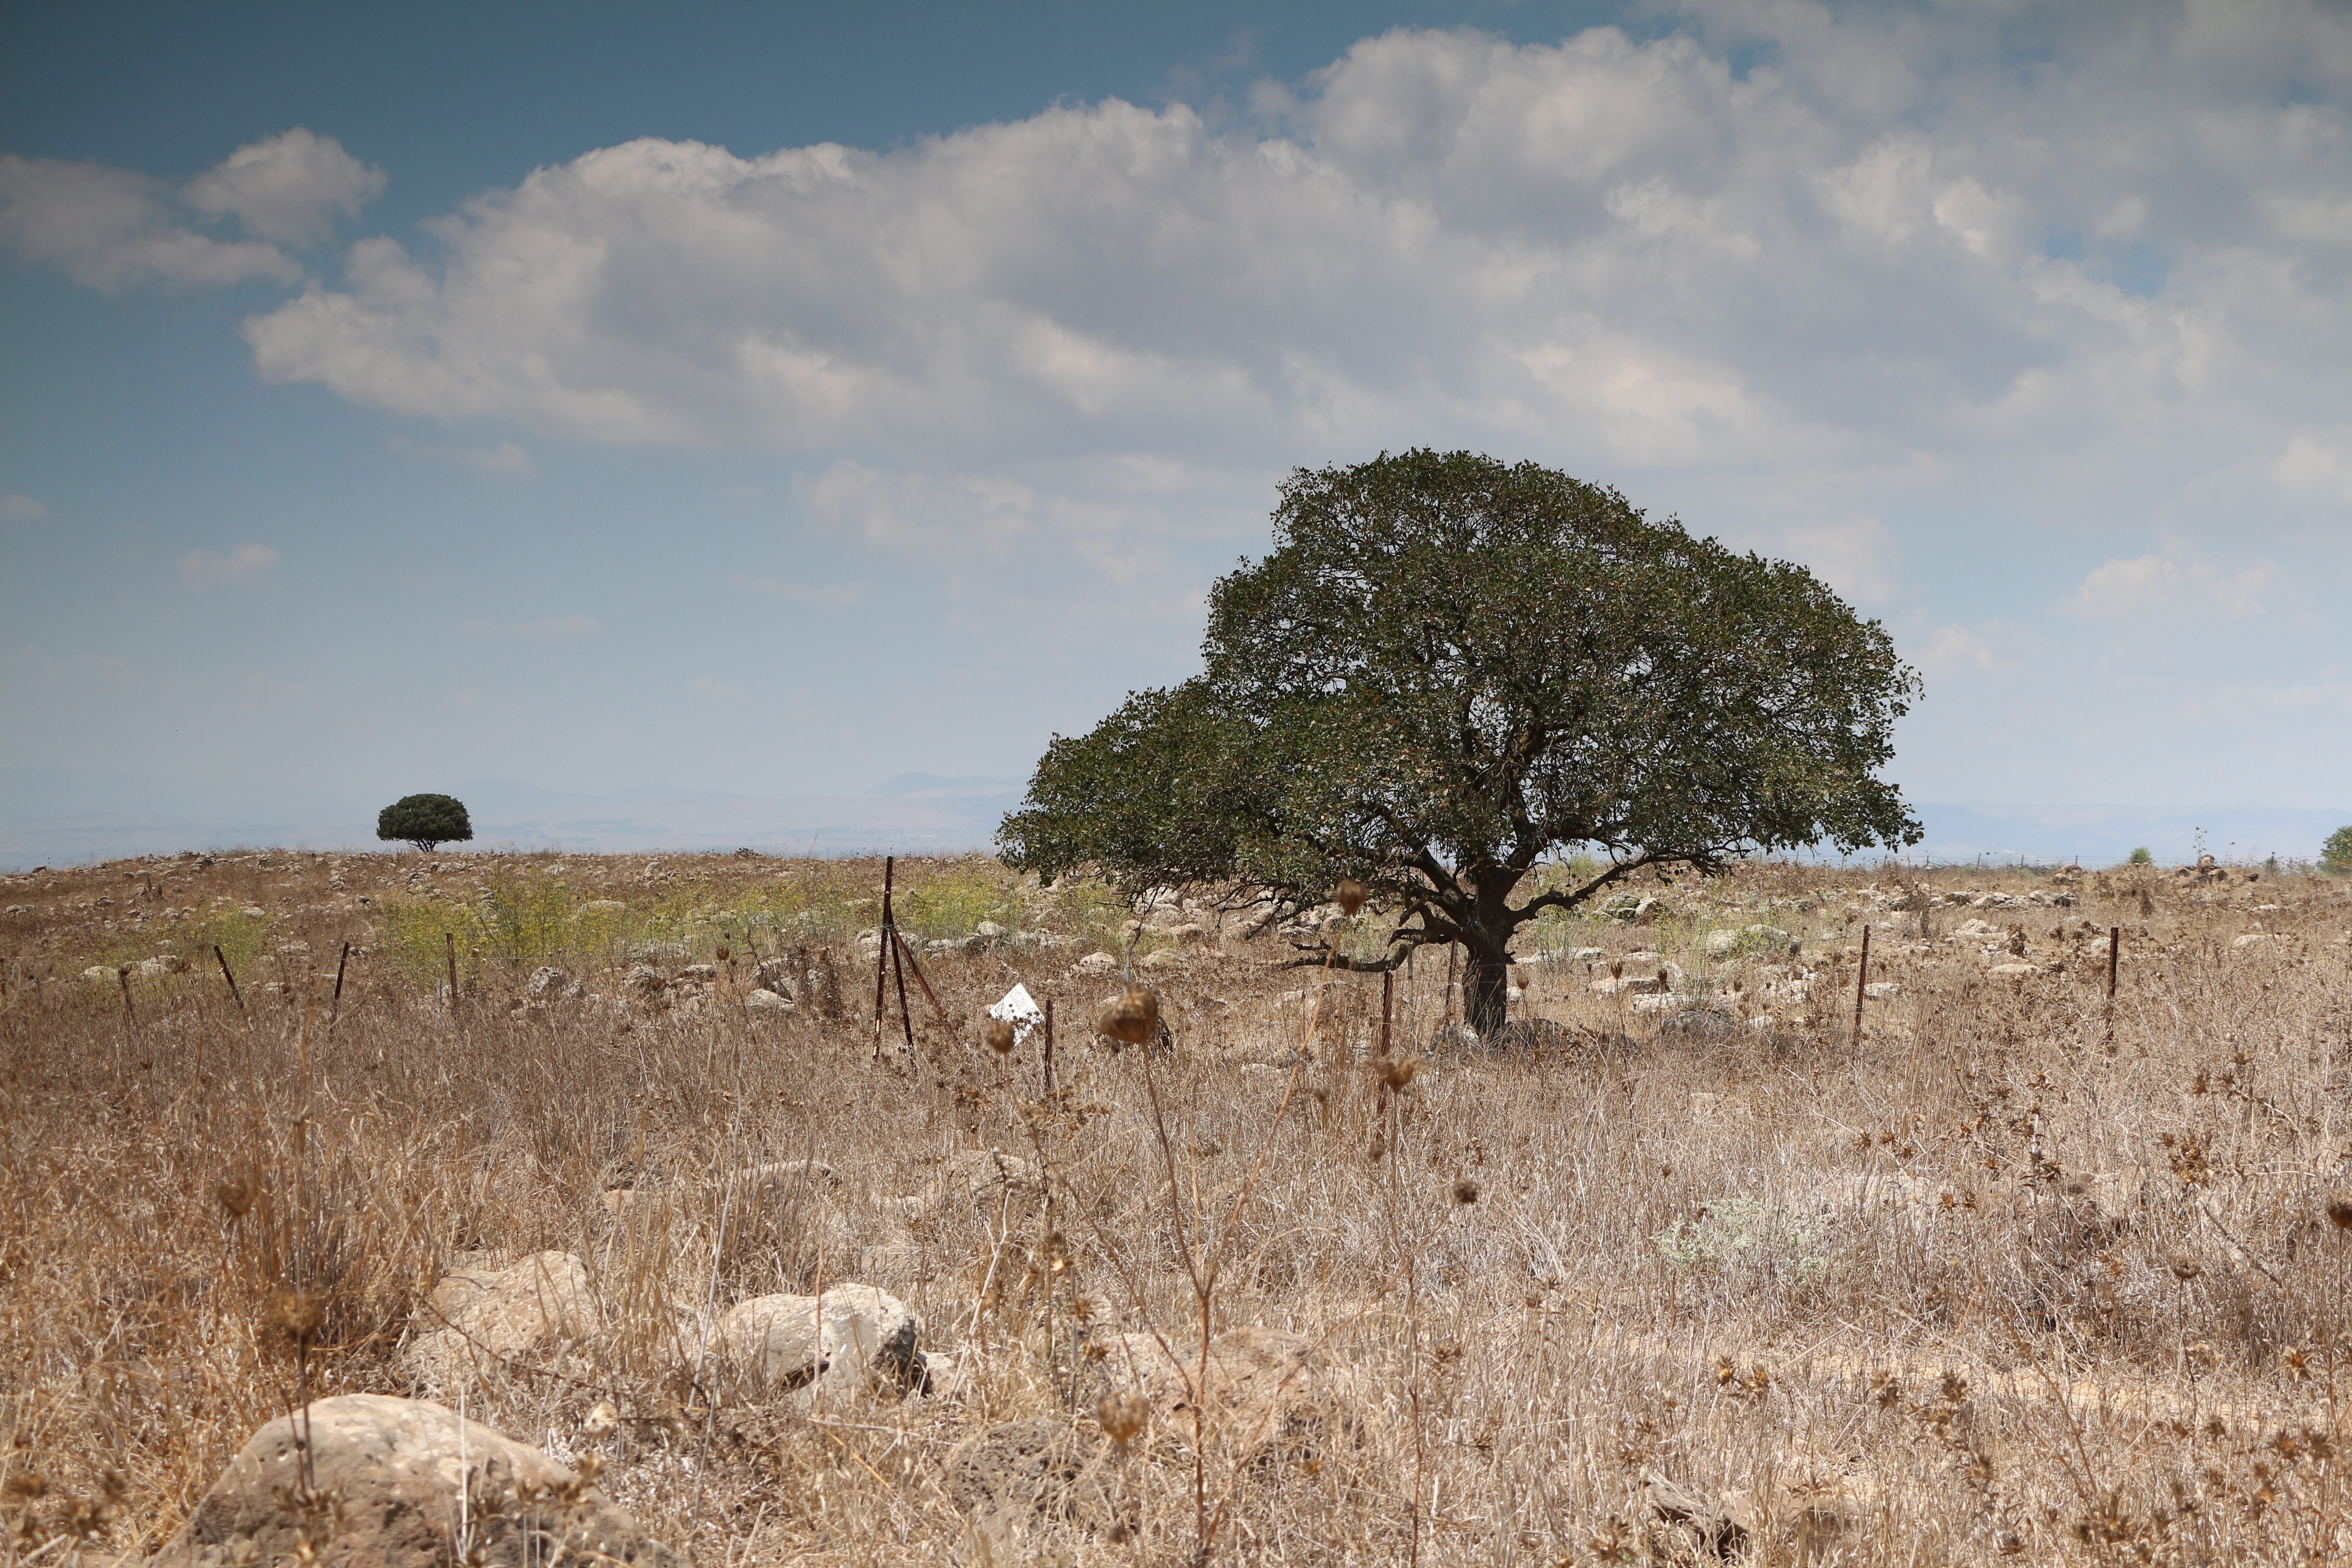
landscape, tree, nature, outdoor, wilderness, field, prairie, hill, land, wildlife, wild, environment, scenic, natural, scenery, soil, savanna, plain, grassland, habitat, safari, ecosystem, israel, steppe, rural area, natural environment, field and tree, golan heights